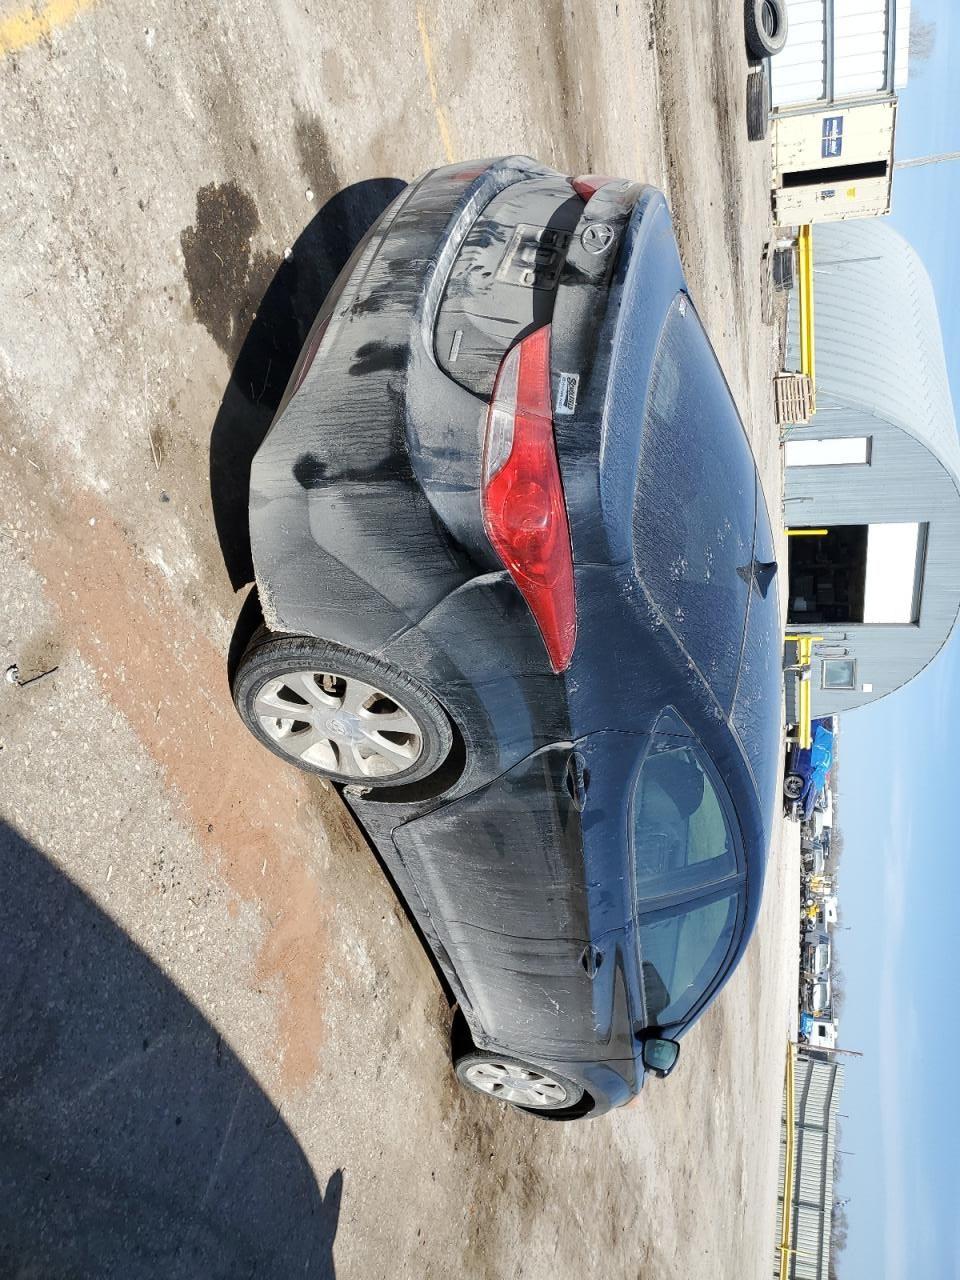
Aucun dommage détecté.
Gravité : aucun